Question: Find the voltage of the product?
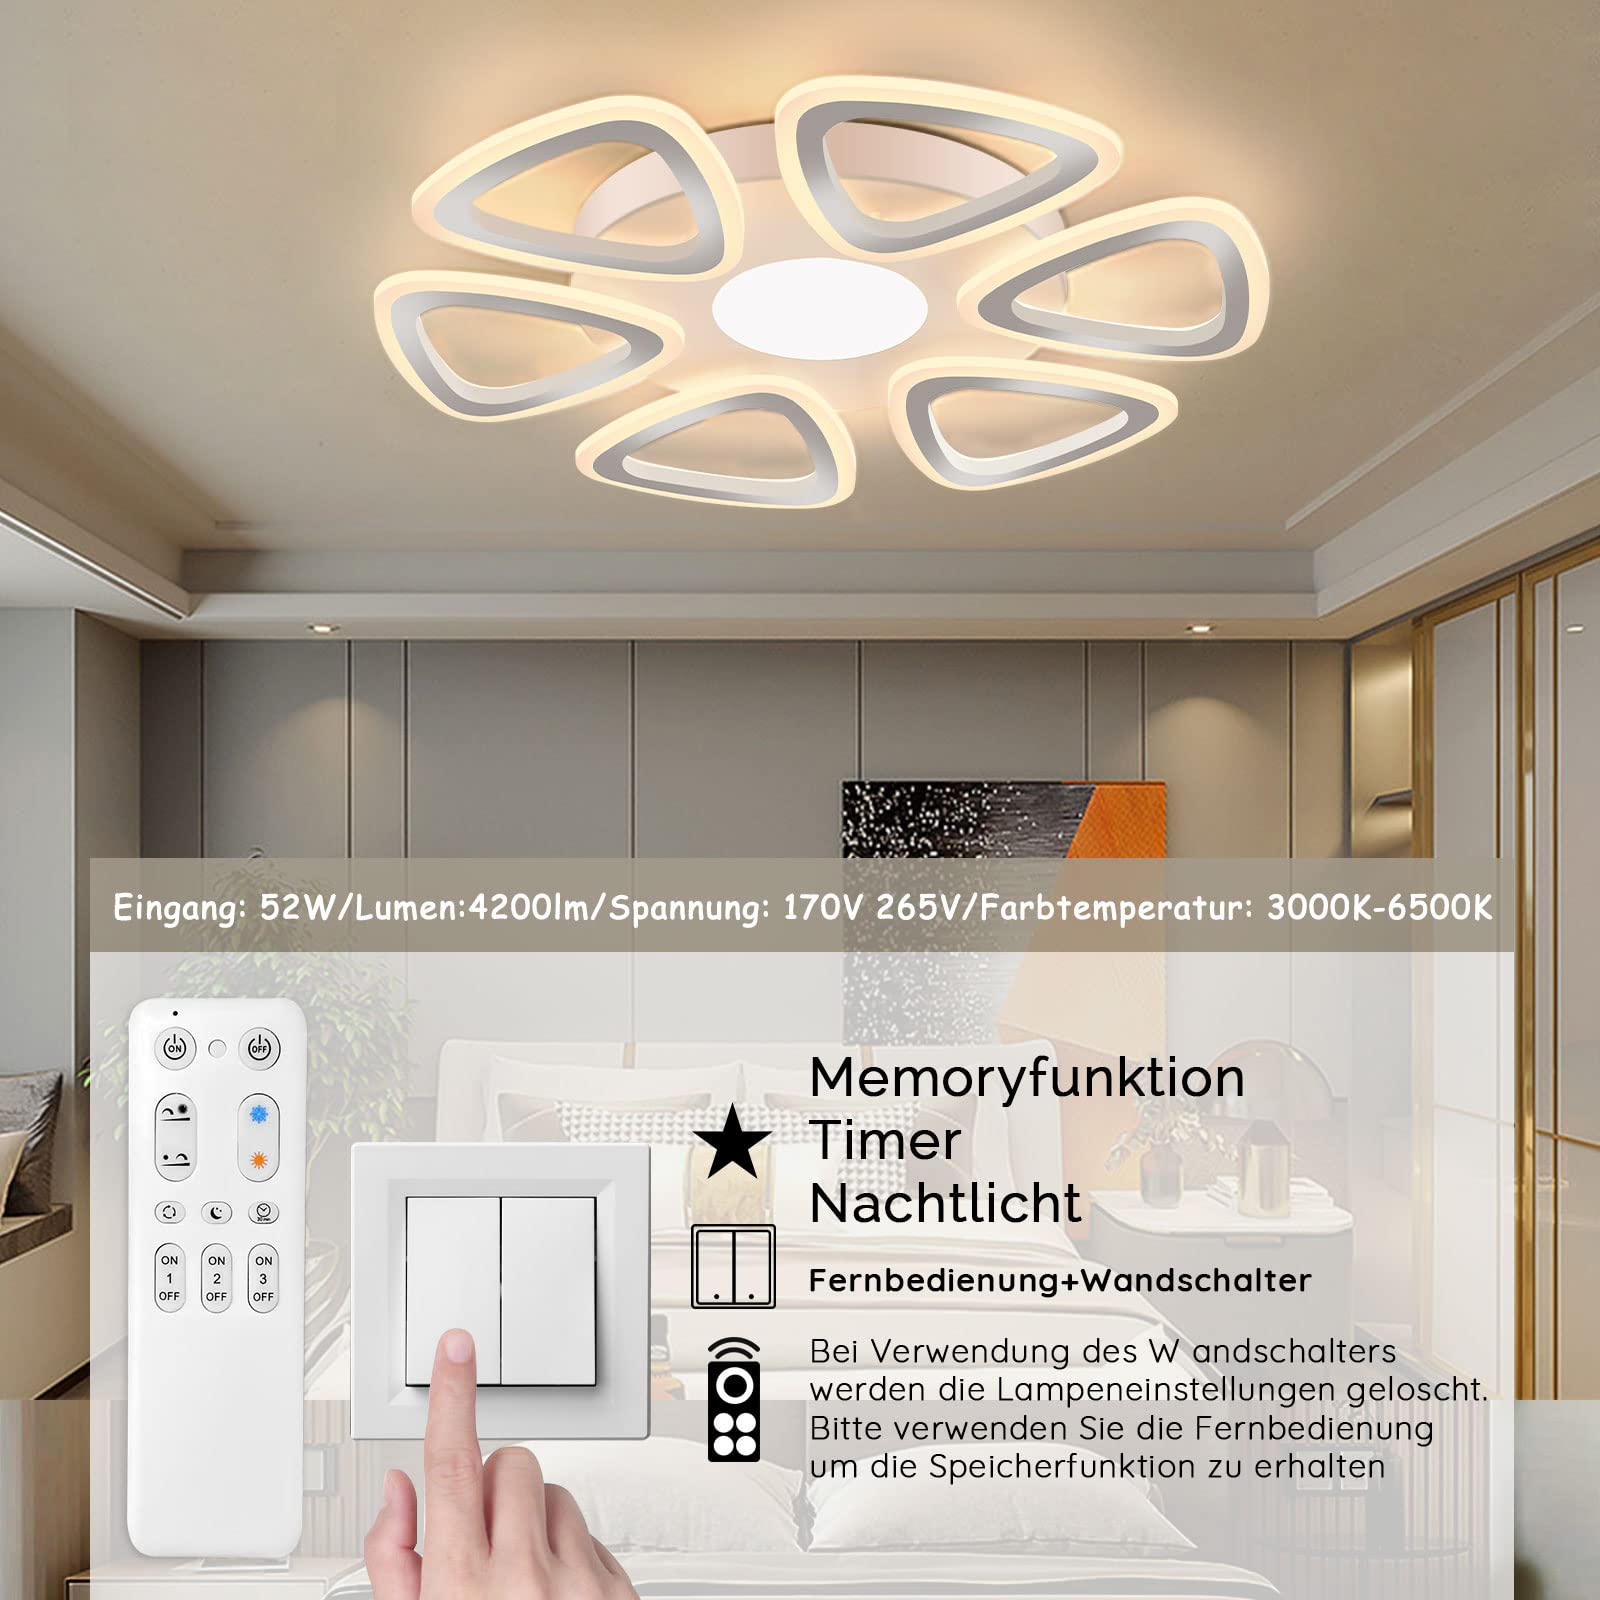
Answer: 265.0 volt